Peralta Stones

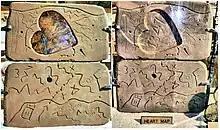
Front View of the Peralta Stones

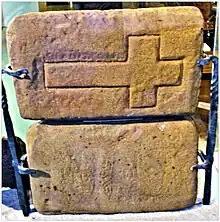
Front Back of the Peralta Stones

The Peralta Stones are a set of engraved stones supposedly indicating the location of the Lost Dutchman's Gold Mine, in Arizona, United States. The "Dutchman" was actually a German immigrant named Jacob Waltz.